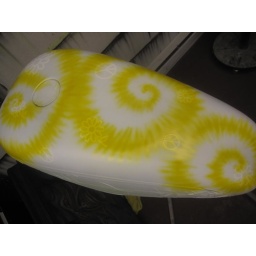
you can see the peace signs and flowers better in this one